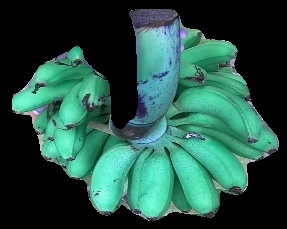
Variety: rasbale
Grade: grade1